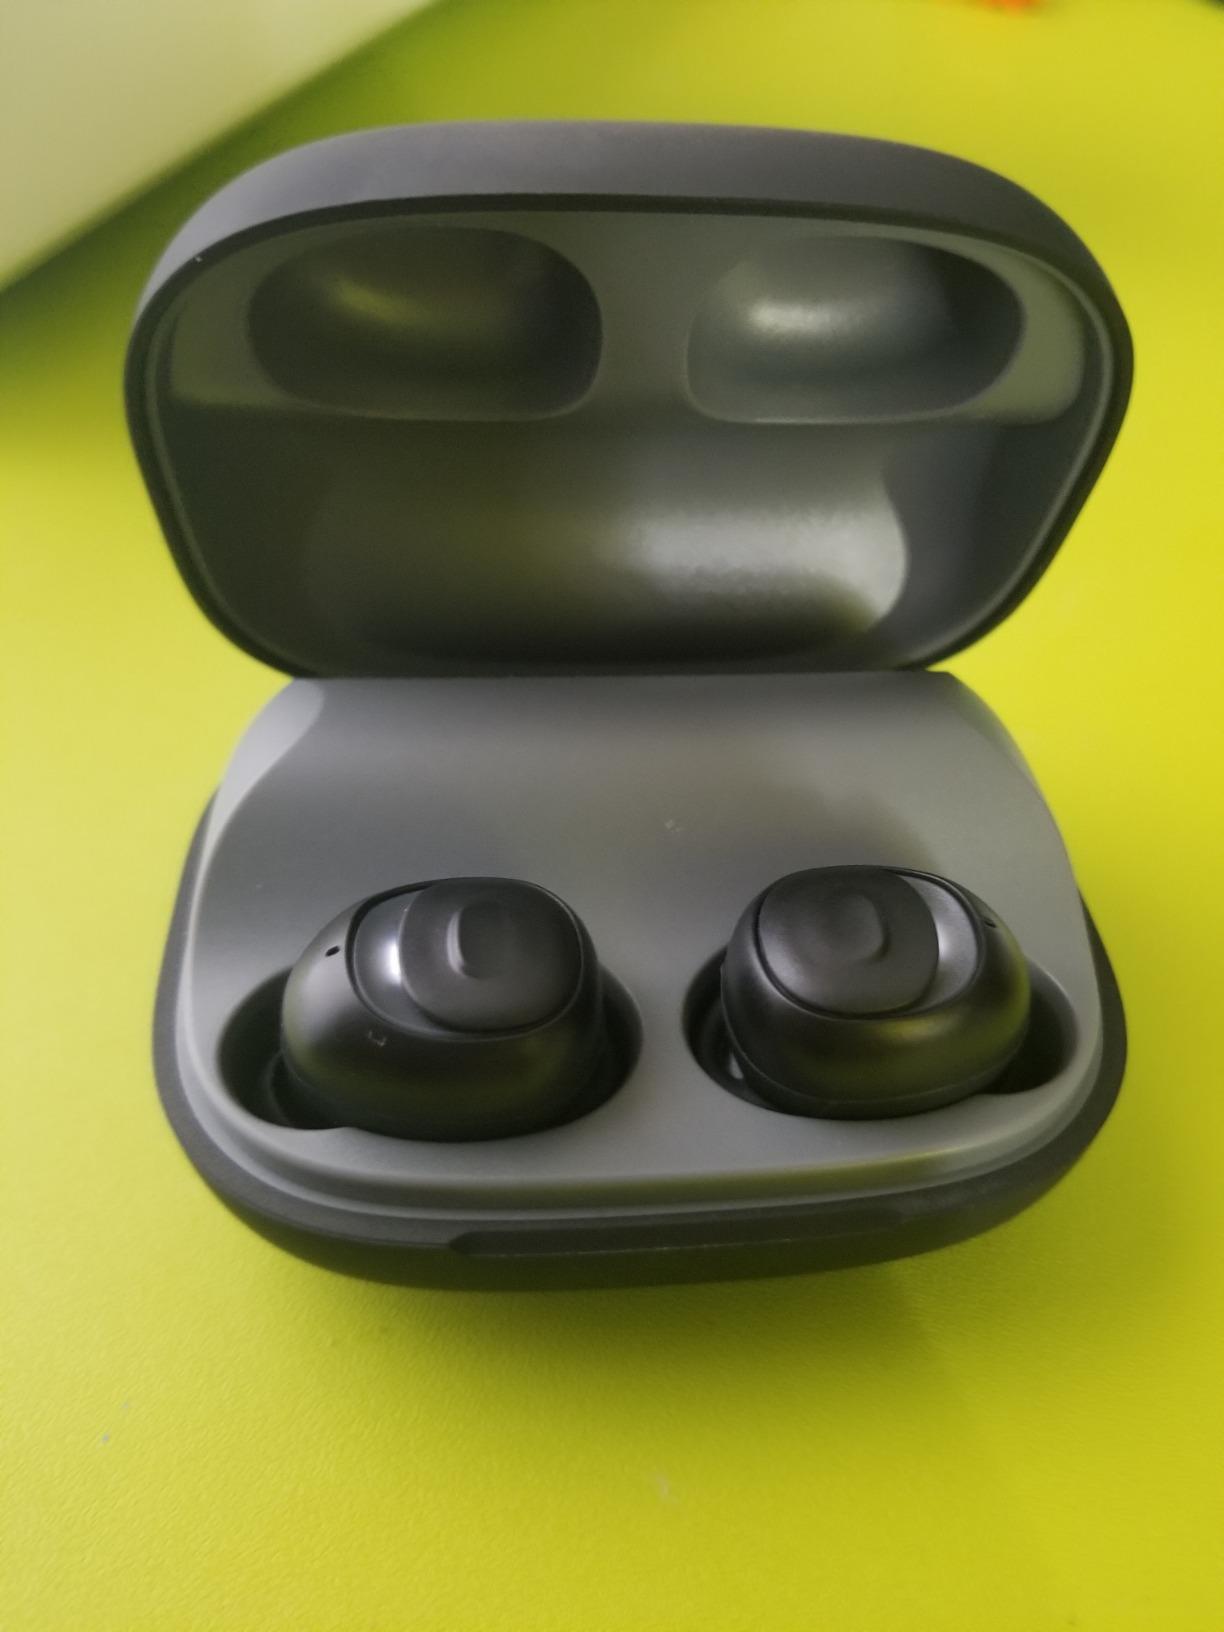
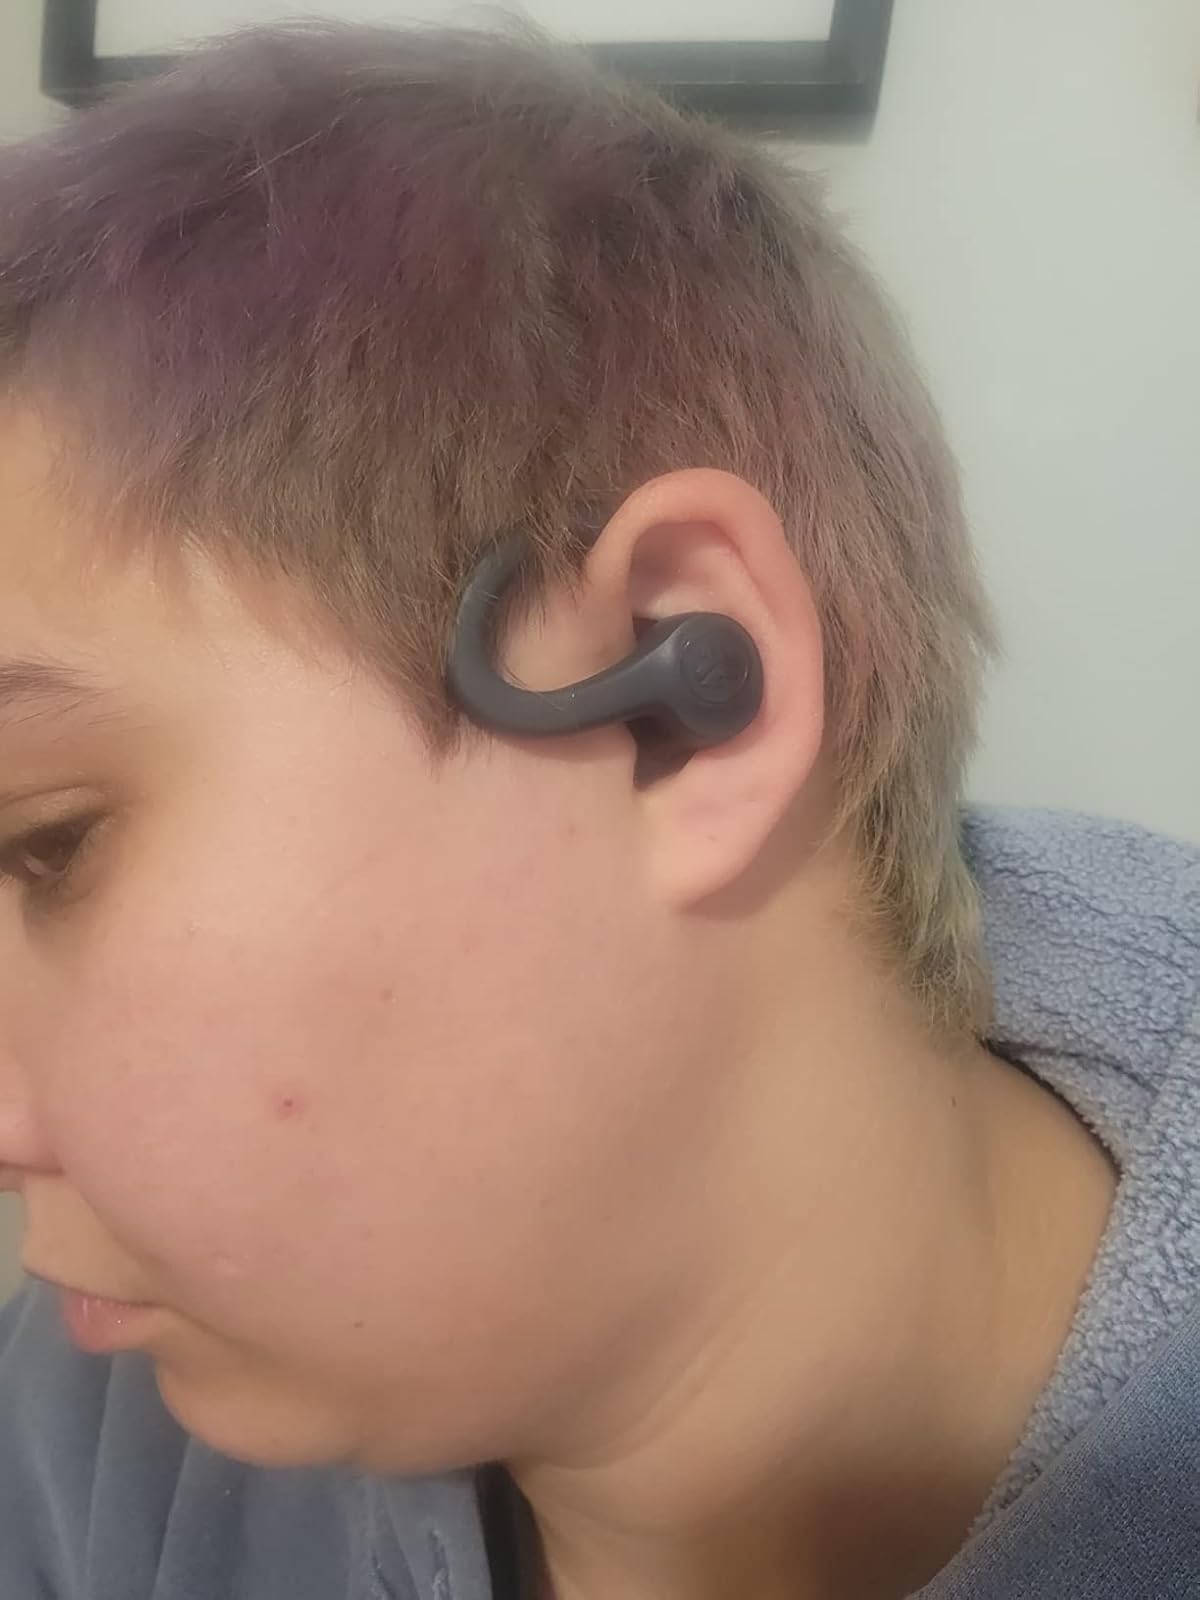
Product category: earbuds
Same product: no